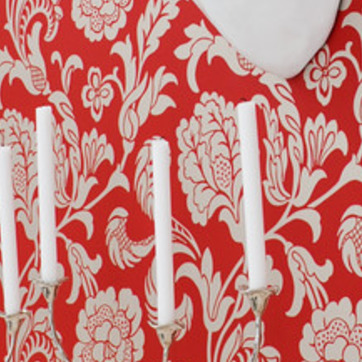
Material: wallpaper